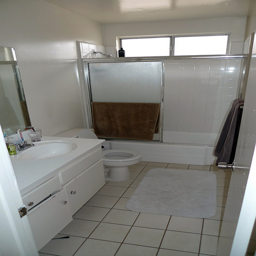
A bathroom with white tile and white fixtures
The shower of the small bathroom has a glass door.
An apartment bathroom with toilet, shower and commode.
The interior of a full size bathroom with a tile floor.
A bathroom that is white with a shower door.